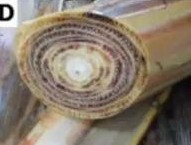
Plant: Banana
Disease: banana panama disease